History of Antigua and Barbuda

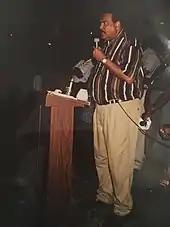
Lester Bird in 2016. He served as the second prime minister of Antigua and Barbuda from 1994 to 2004.

During the 18th century, Antigua was used as the headquarters of the British Royal Navy Caribbean fleet. English Harbour Dockyard, as it came to be called, a sheltered and well-protected deepwater port, was the main base and facilities there were greatly expanded during the later 18th century. Admiral Horatio Nelson commanded the British fleet for much of this time, and made himself unpopular with local merchants by enforcing the Navigation Act, a British ruling that only British-registered ships could trade with British colonies. As the United States were no longer British colonies, the act posed a problem for merchants, who depended on trade with the fledgling country.